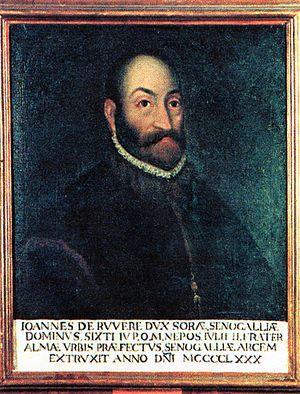
Jean della Rovere est un condottiere italien de la Renaissance qui, contre la maison d'Aragon, s'efforça de rétablir l'autorité du roi de France sur le Royaume de Naples.